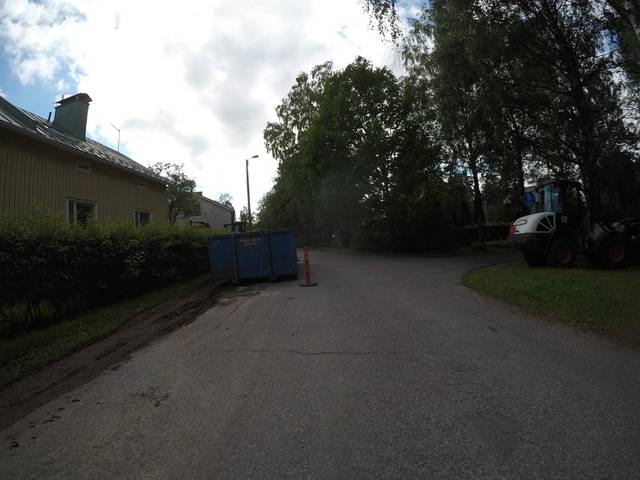
Region: Finland
Coordinates: 60.99, 24.448